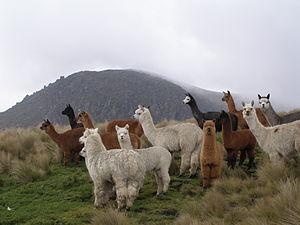
Une image d'alpacas en Équateur.